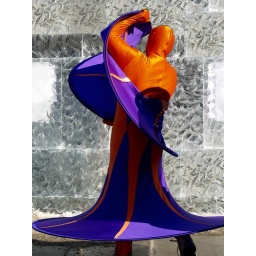
This person was dancing in an ice house at city hall last year